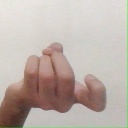
अक्षर: ज